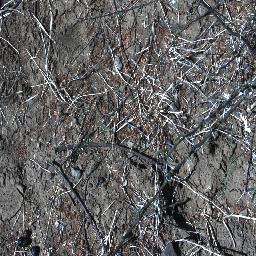
Label: prickly_acacia